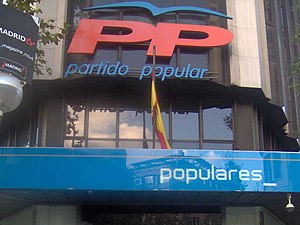
Partido Popular
Partido Populars hovedkontor i Madrid
Partido Popular er et konservativt spansk politisk parti.